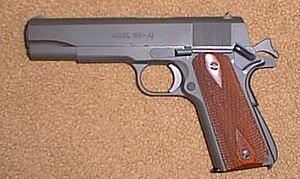
IMBEL, pour Indústria de Material Bélico do Brasil, est le nom sous lequel le Brésil désigne son une société de l'armement sous contrôle de l'État depuis sa réorganisation en 1975. Son siège social est situé dans la ville de São Paulo.
Le Pistola 9 M973 est un pistolet semi-automatique brésilien, version locale du Colt M1911A1, fabriquée à 50 000 exemplaires par IMBEL.
La Springfield Armory, située dans la ville du même nom, dans le Massachusetts, était le premier centre de fabrication d'armes à feu militaires américaines, de 1777 jusqu'à sa fermeture en 1968.